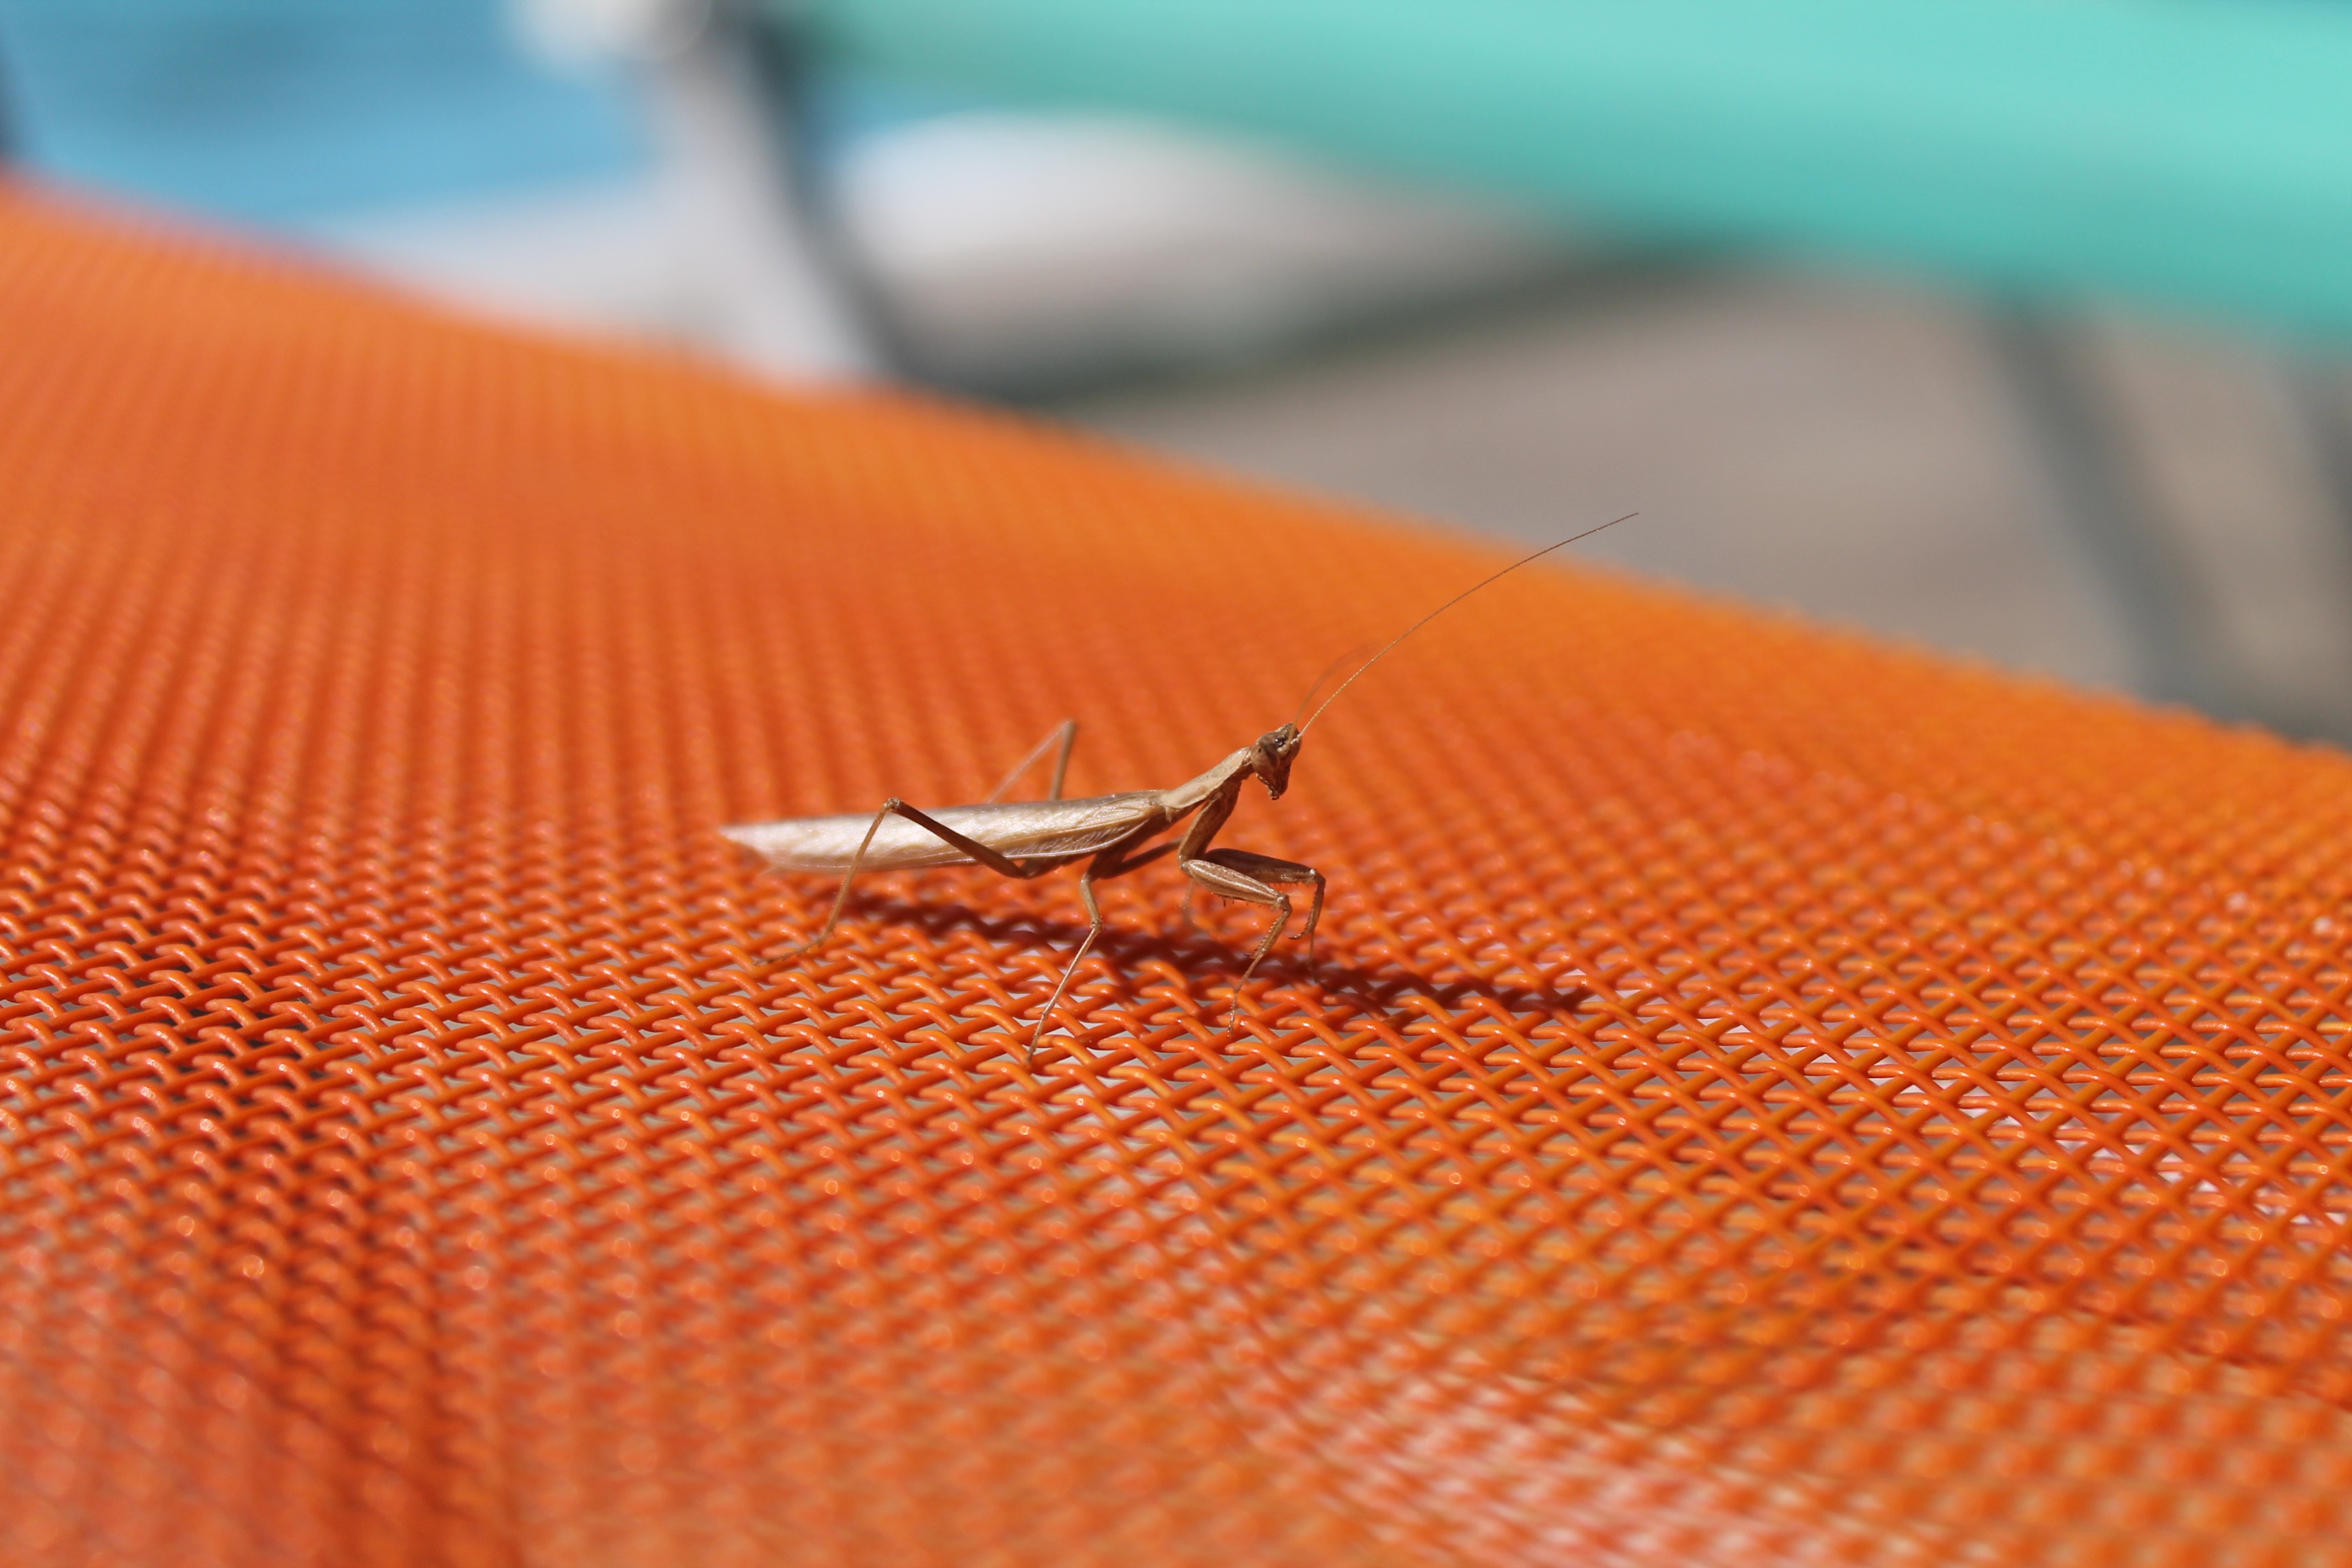
wing, orange, insect, brown, yellow, invertebrate, close up, mantis, beetle, macro photography